The Draining Lake

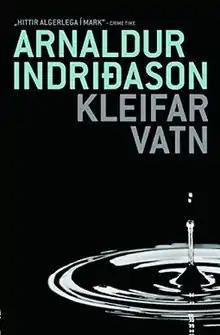
First edition (Icelandic)

The Draining Lake (Icelandic: "Kleifarvatn") is a 2004 crime novel by Icelandic author Arnaldur Indriðason, an entry in the Detective Erlendur series.